Kilkenny

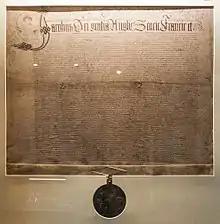
Charter of King James I of England from 1609 which raised Kilkenny to a city with a mayor or mayors

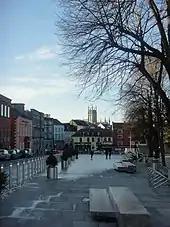
The New Parade, Kilkenny City, leading from the Castle to High Street

Kilkenny is now administered as part of County Kilkenny. The local electoral area of Kilkenny contains the electoral divisions of Dunmore, Kilkenny No. 1 Urban, Kilkenny No. 2 Urban, Kilkenny Rural and St. Canice, and elects 7 of the 24 members of Kilkenny County Council. This area is defined as the Municipal District of Kilkenny City. Local government bodies in Kilkenny have responsibility for such matters as planning, roads, sanitation and libraries and are governed by the Local Government Acts 1925 to 2019, the principal Act being the Local Government Act 2001.